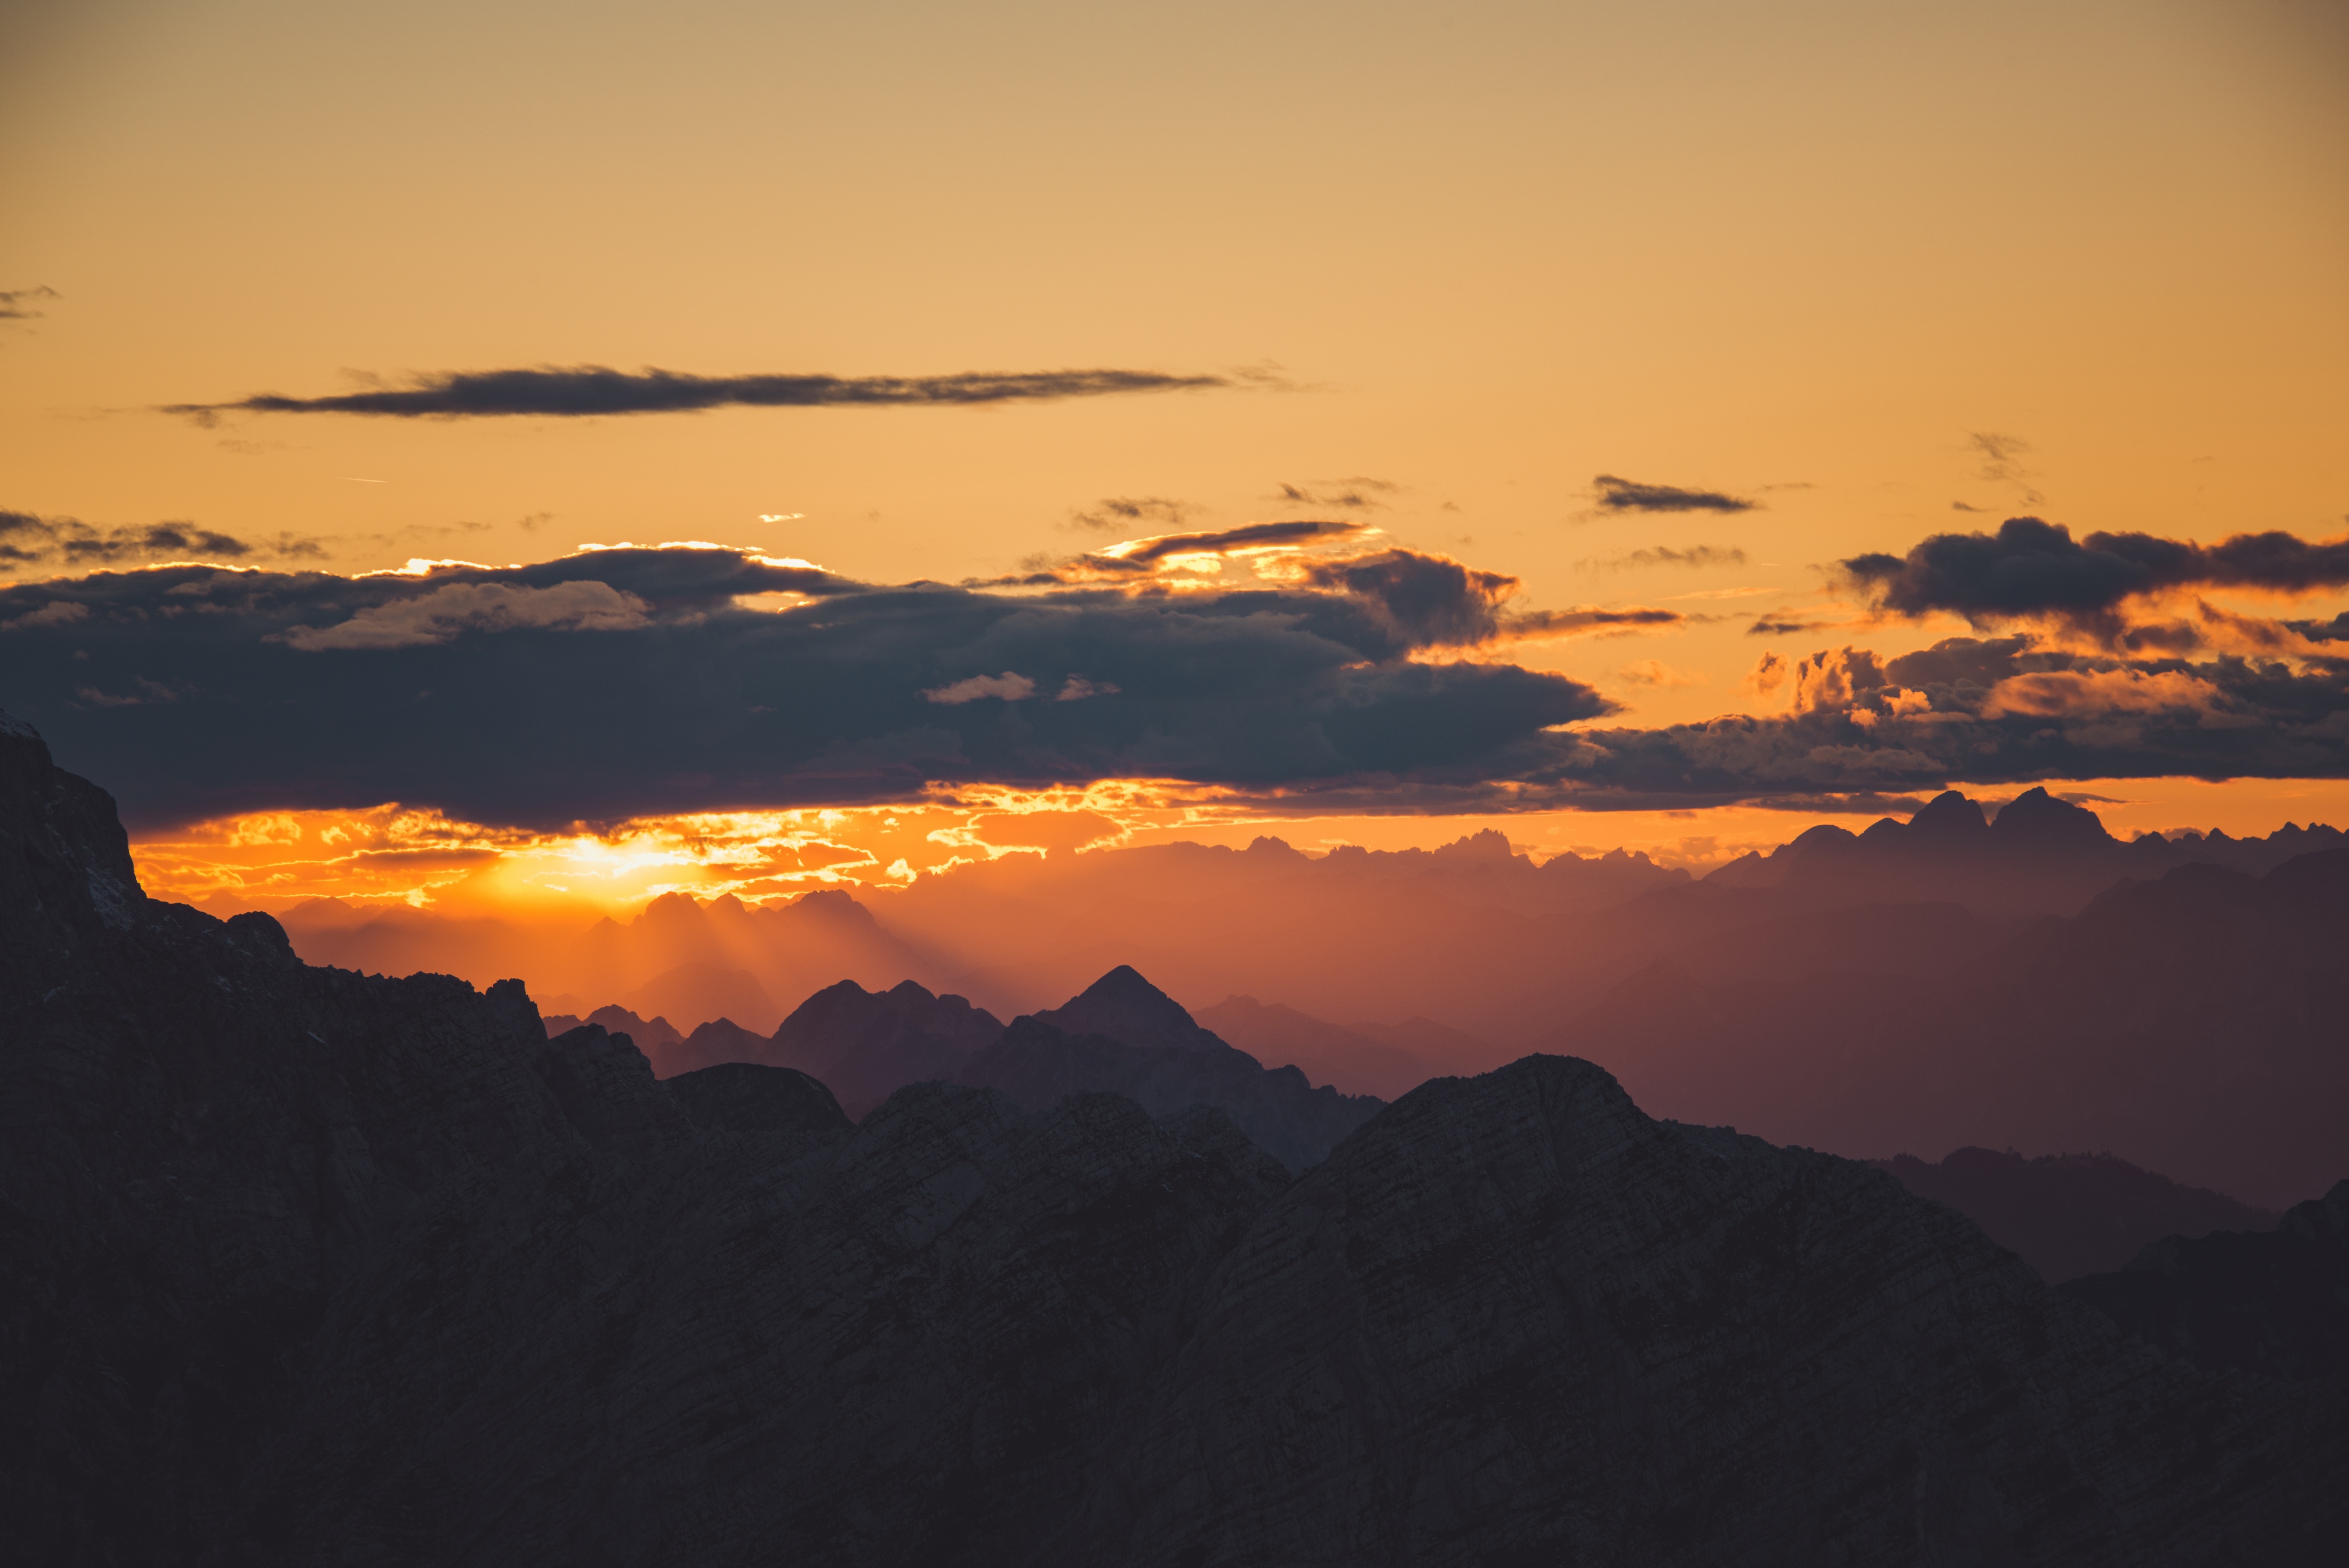
landscape, nature, horizon, mountain, cloud, sky, sun, sunrise, sunset, morning, hill, dawn, mountain range, dusk, evening, clouds, mountains, afterglow, rocky mountains, atmospheric phenomenon, mountainous landforms, red sky at morning